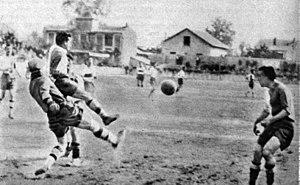
Toulouse FC-Le Havre AC 1938, le gardien Havrais Schlegel dégage malgré son défenseur.
Le Toulouse Football Club est un club de football français fondé en 1937 et dissous en 1967 après son absorption par le Red Star Football Club.